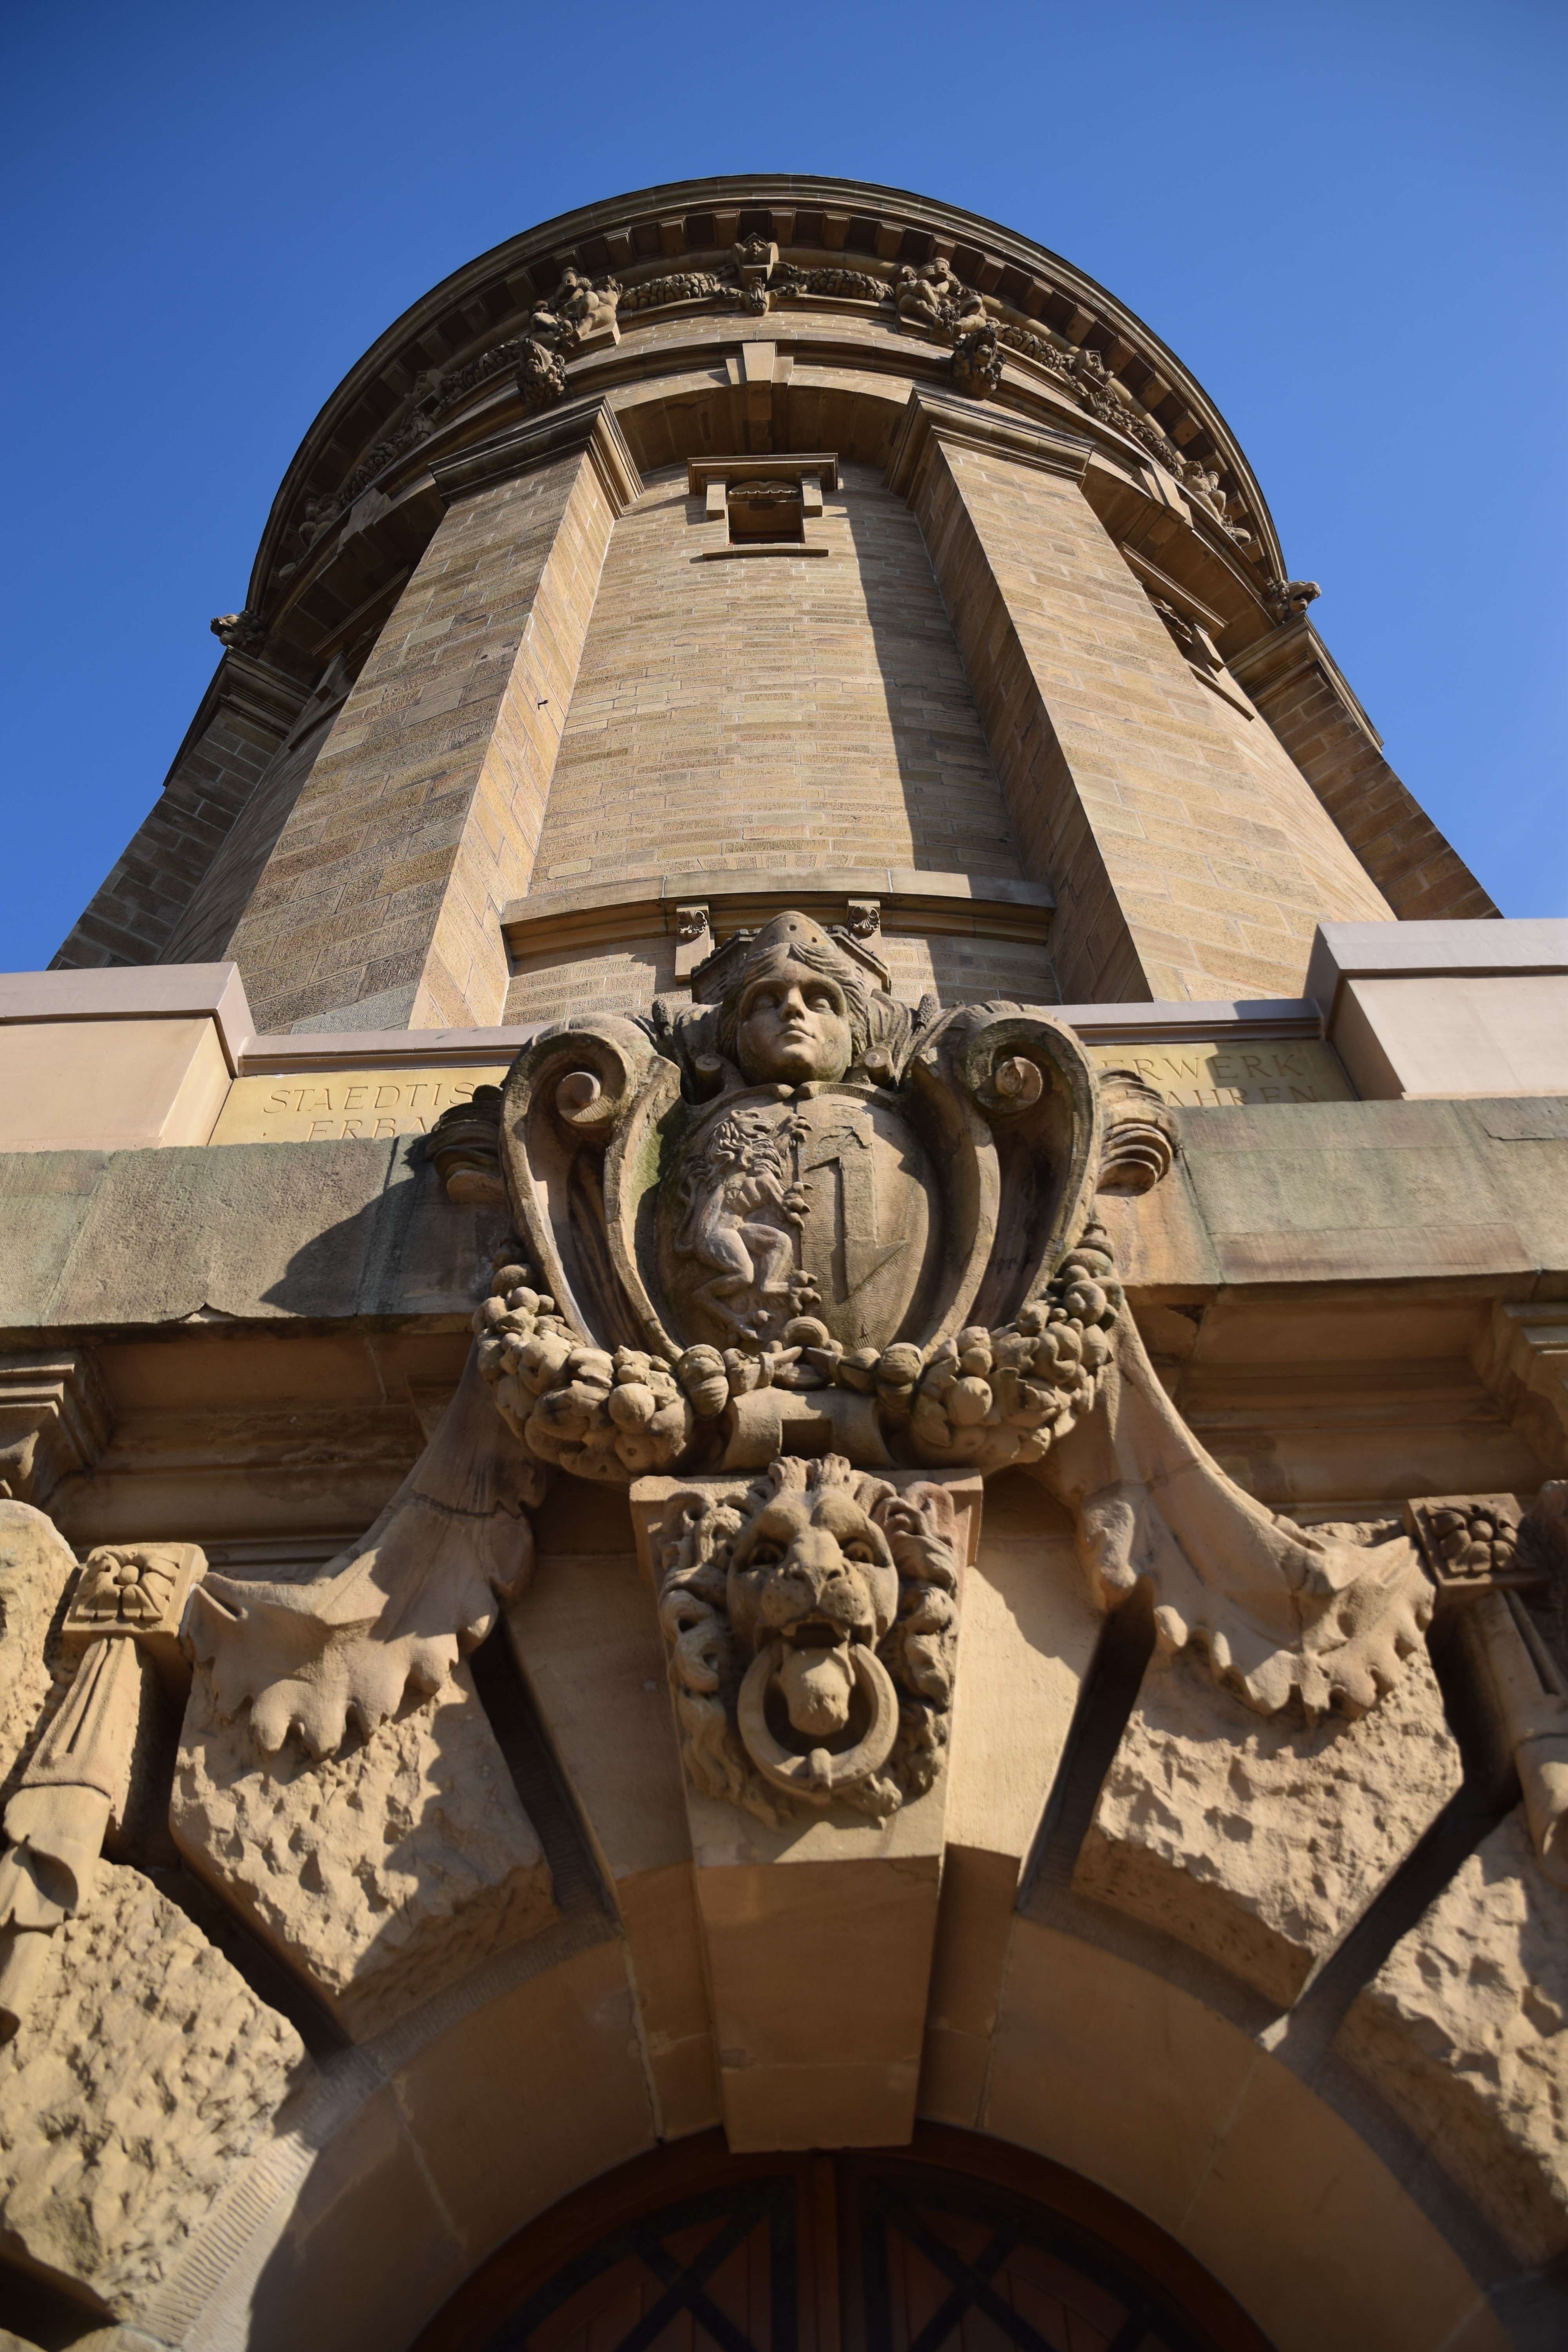
monument, statue, landmark, place of worship, water tower, sculpture, art, temple, germany, dome, mannheim, ancient history